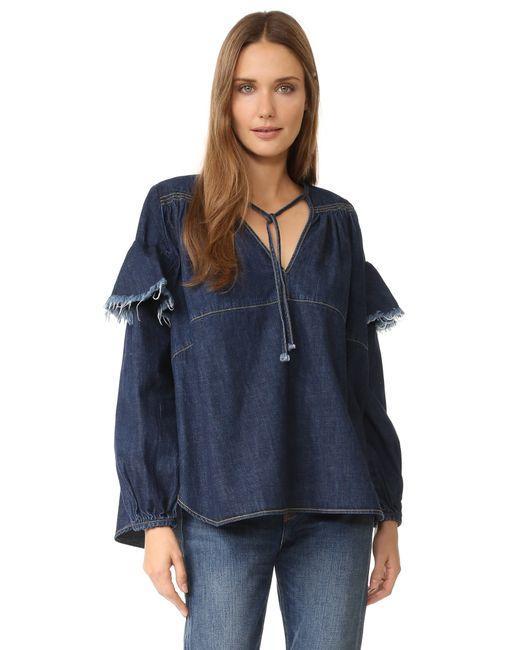
Designer-Kleidung für Frauen in blauer Farbe